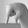
ASL letter: Q